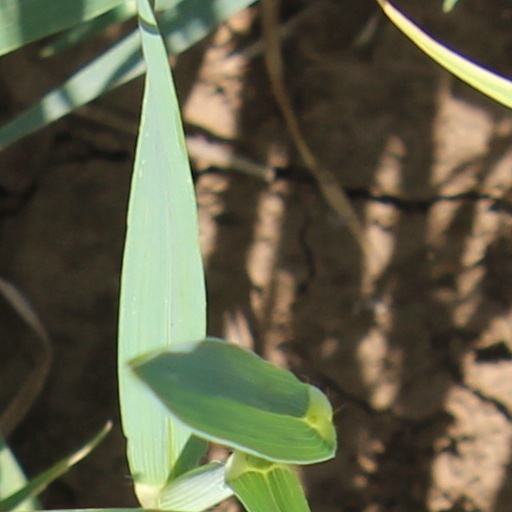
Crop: wheat